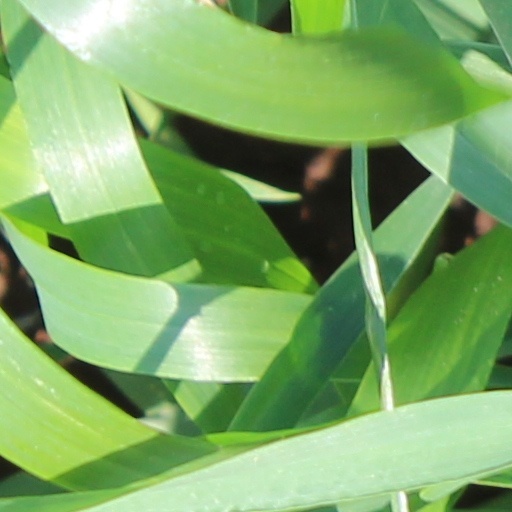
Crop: wheat